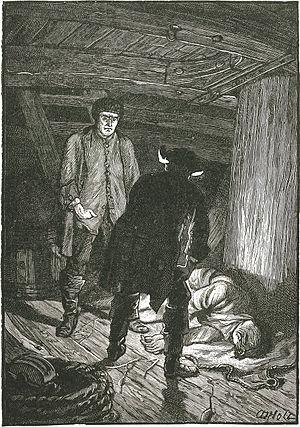
""Hoseason se retourna sur lui, tout flambant de colère"" (chapitre VII, «